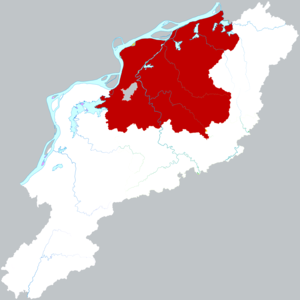
Le district de Guichi est une subdivision administrative de la province de l'Anhui en Chine. Il est placé sous la juridiction de la ville-préfecture de Chizhou.